Kia Soul

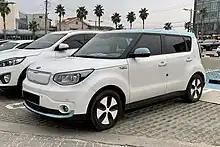
Kia Soul EV

In 2013, Kia started testing prototype versions of a Soul electric vehicle based on the second-generation Soul. In November 2013, Kia announced they would be producing the Soul EV and it would go on sale in 2014. Powered by a 27 kWh lithium-ion polymer battery pack, the Soul EV has a target range of over and fast charging capability of 100 kW DC via a CHAdeMO connection. Its motor is rated at and of torque.